Byzantine army (Komnenian era)

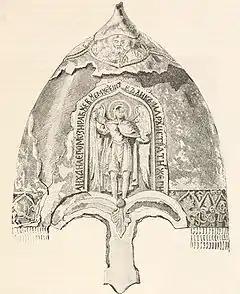
The helmet of a Russian prince dating to the early 13th century – very indicative of the appearance of Byzantine helmets with a single-piece skull. The decoration of this helmet, with its religious iconography, is of direct Byzantine inspiration.

Shields, , were usually of the long "kite" shape, though round shields are still shown in pictorial sources. Whatever their overall shape, all shields were strongly convex. A large pavise-like infantry shield may also have been used.